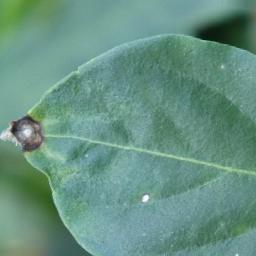
Label: cercospora